John Whittaker Ellis

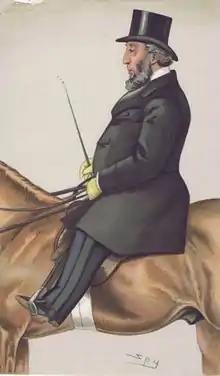
Caricature by Spy published in Vanity Fair in 1882.

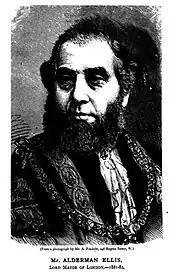

Sir John Whittaker Ellis, 1st Baronet (25 January 1829 – 20 September 1912) was Lord Mayor of London for 1881–82, in which year he was made a baronet. Two years later he was elected and re-elected Conservative Member of Parliament for eight years, not seeking further re-election. A very prosperous banking executive, estate agent and auctioneer among his legacies was a fire station at Byfleet, Surrey; he sat on the boards of various hospitals and his wife was also engaged in charities.